Eric McClure

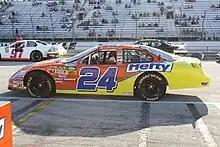
2009 Nationwide car at the Milwaukee Mile

In 2009, he and sponsor Hefty moved to Rensi/Hamilton Racing, where he drove the No. 24 Ford Fusion. This proved to be a good move; he qualified for every race and finished a career best 17th in the final points standings. McClure stuck with the team, now Team Rensi Motorsports, for 2010. However, performance slipped and the economic downturn forced McClure to be cautious with the team's equipment, with Rensi bringing a second team over for COT races that was raced by Kelly Bires. Despite this, McClure finished 24th in points but announced his departure from Rensi on November 30. According to McClure, Rensi's budget was so low to the point that they would rarely have full tire allotments for the races after Las Vegas, with most of the allotments going to the races run with Bires.